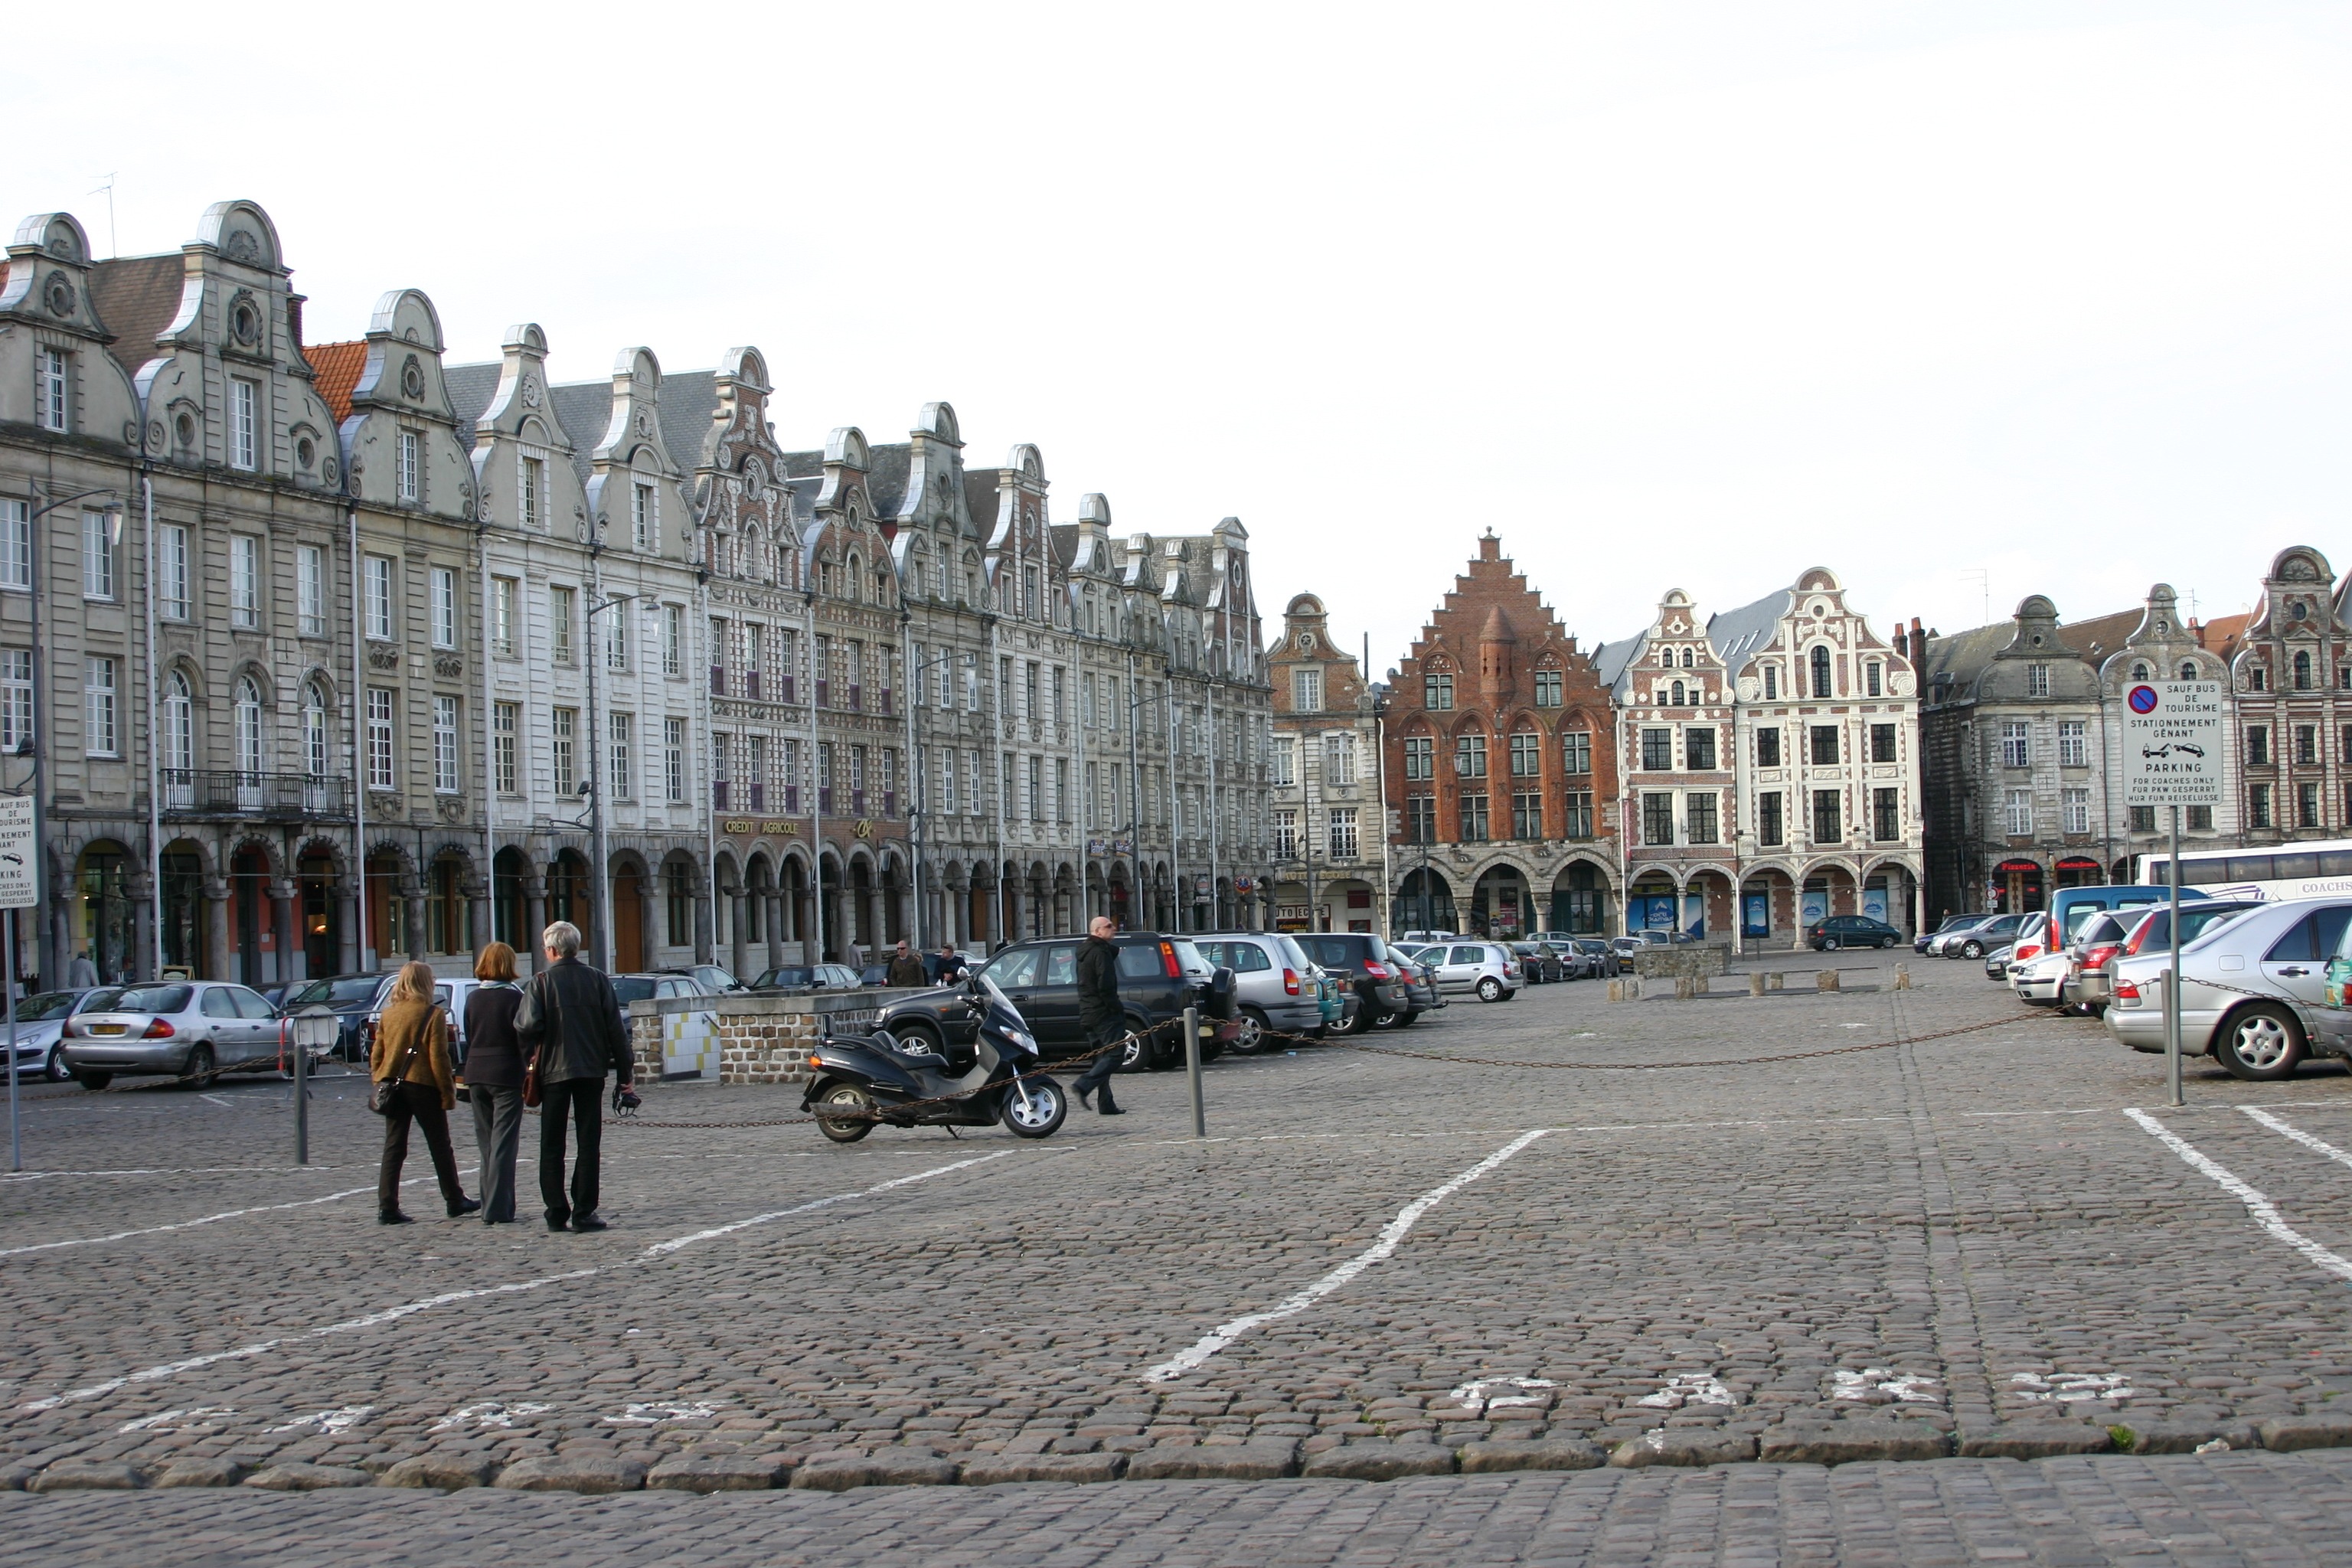
pedestrian, boardwalk, road, street, town, city, walkway, cityscape, downtown, plaza, lane, public space, place, infrastructure, town square, neighbourhood, residential area, arras, human settlement